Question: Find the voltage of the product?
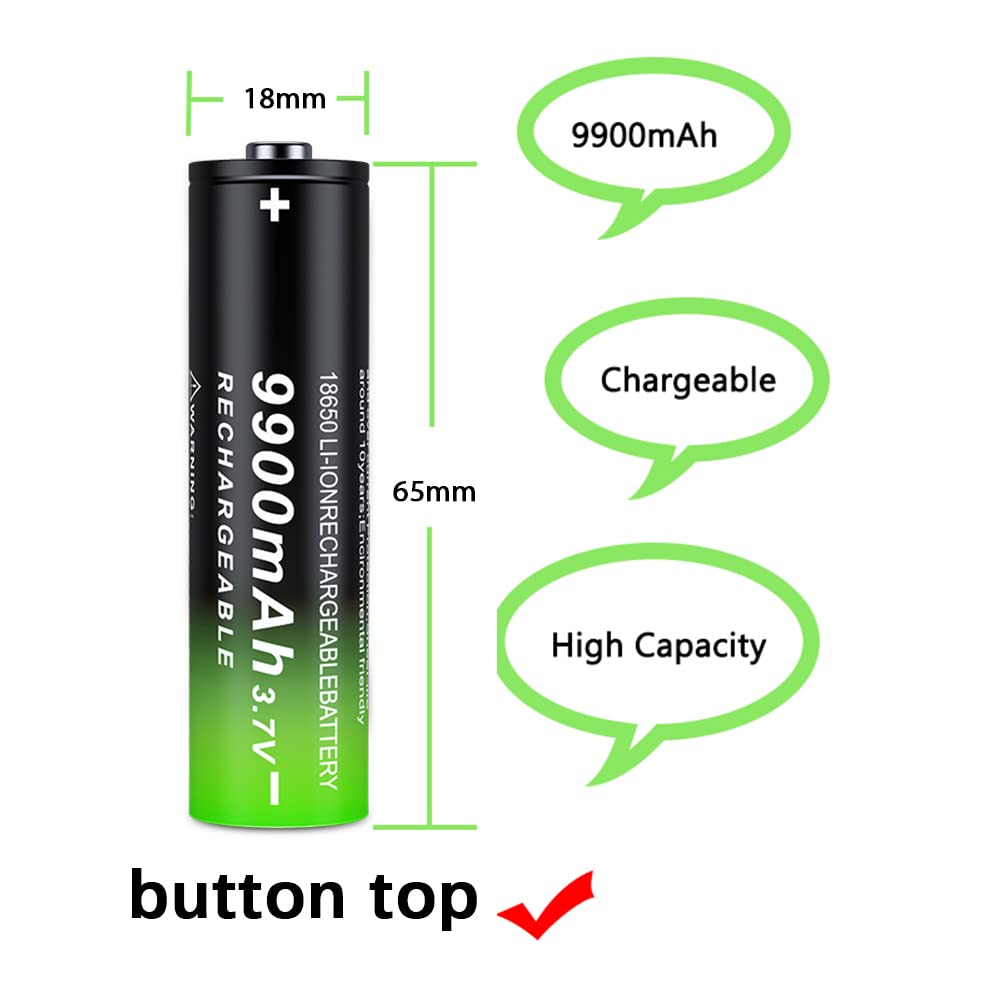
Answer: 3.7 volt